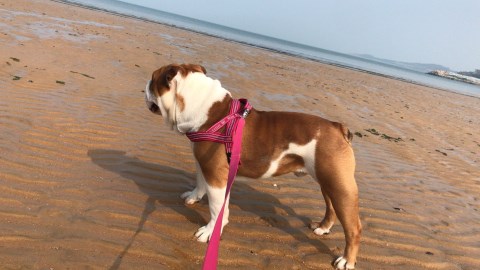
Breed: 1121-n000002-French_bulldog